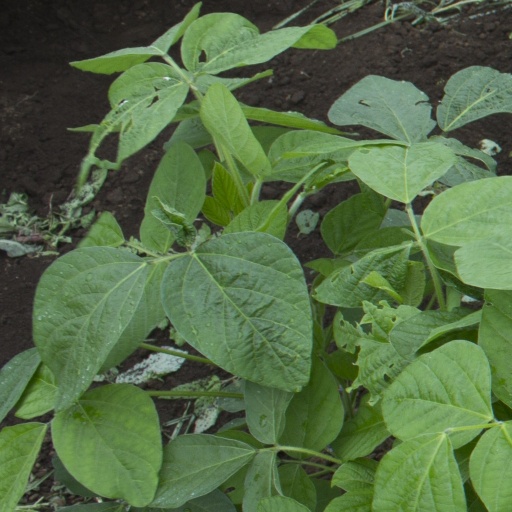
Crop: soybean